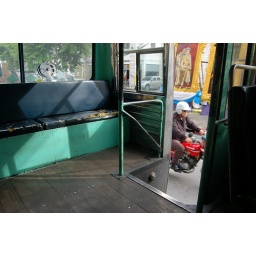
the bus door in the morning